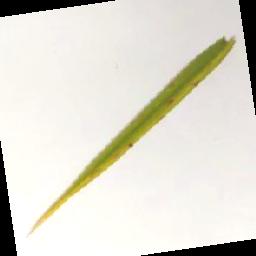
Label: Rice___Brown_Spot